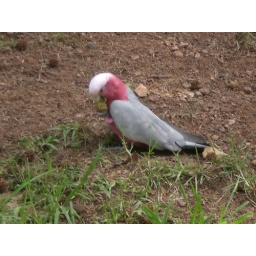
birds walking around campus